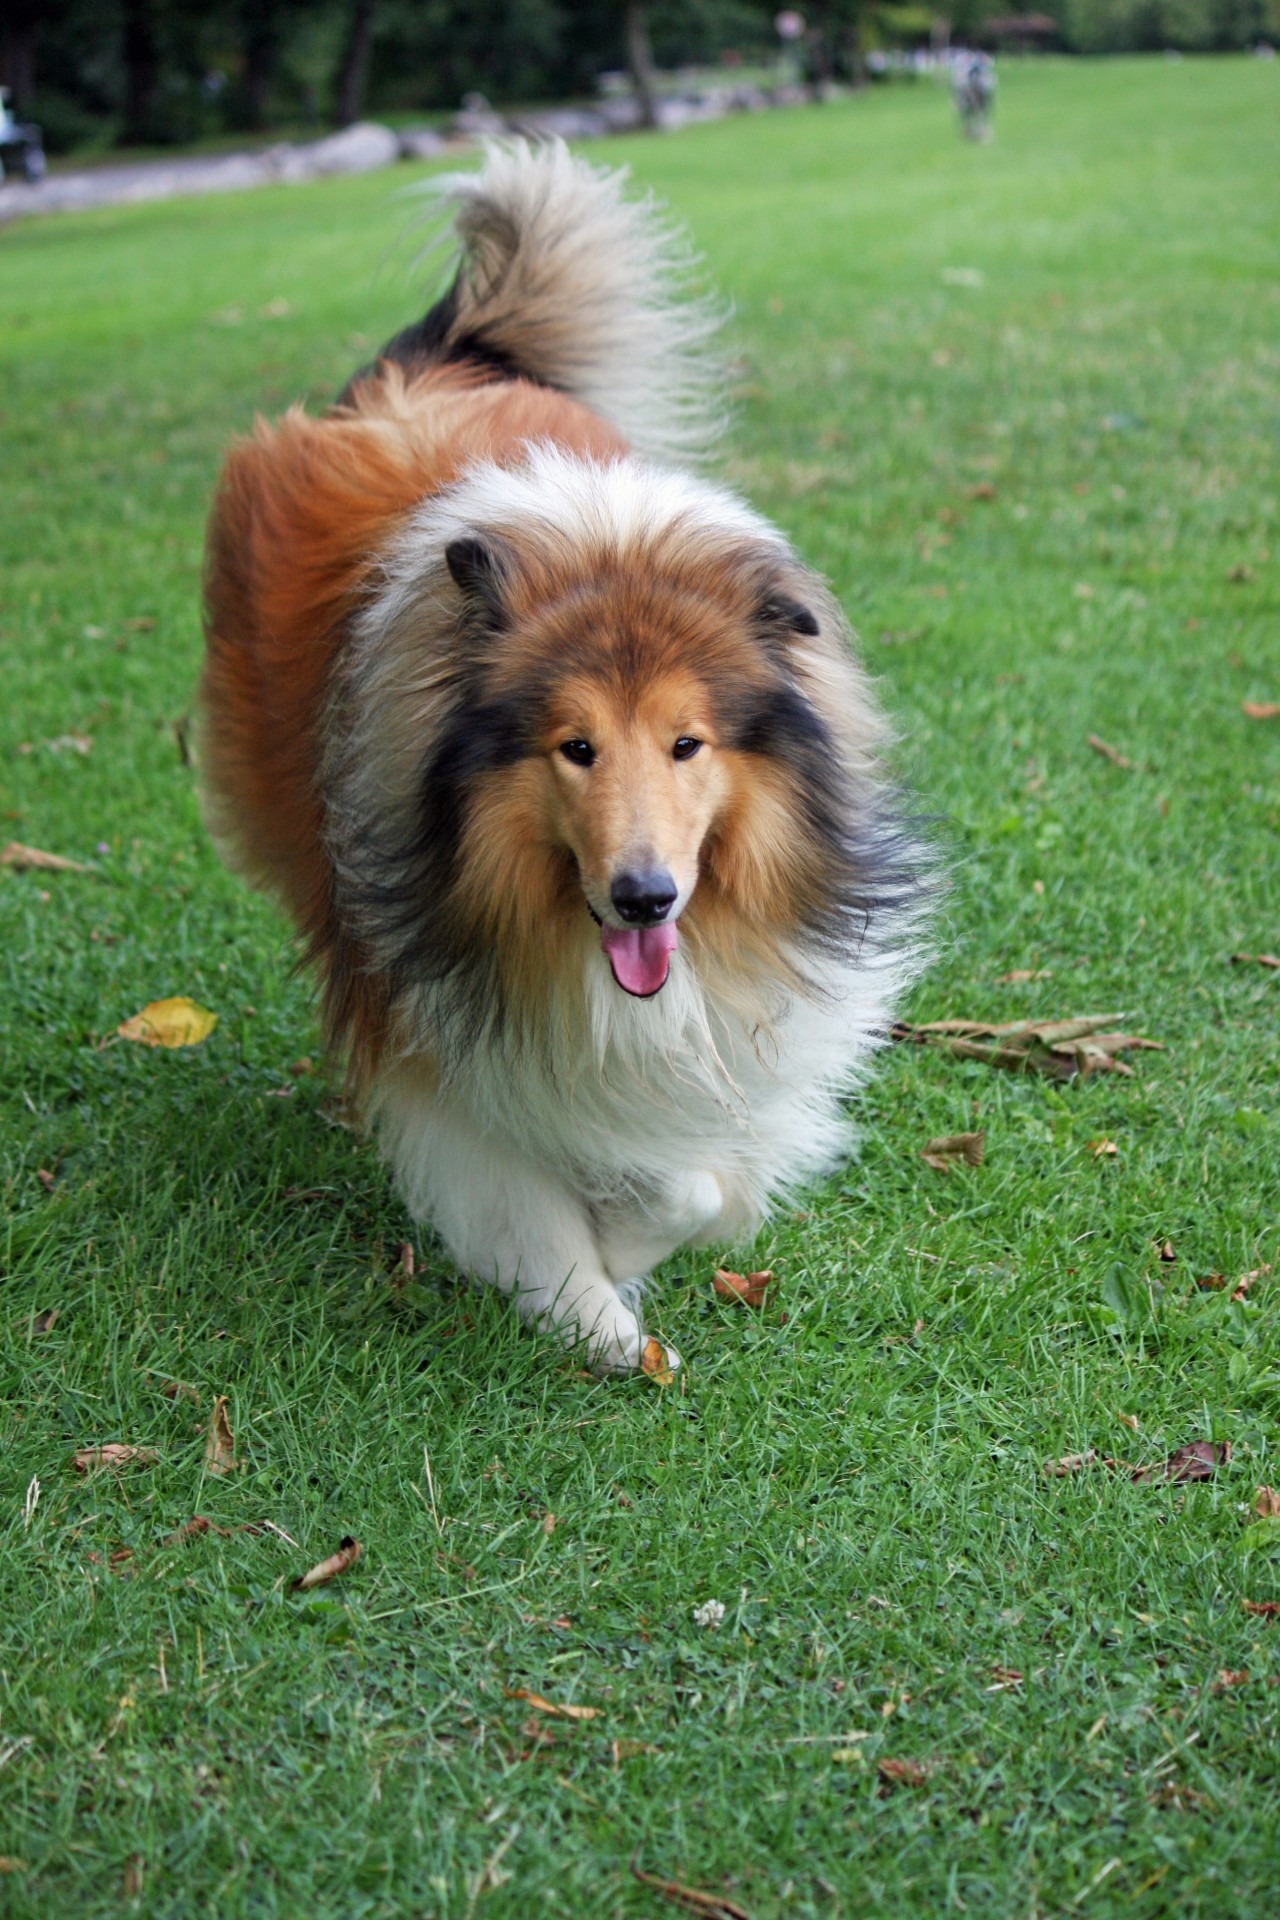
grass, walking, dog, animal, canine, photo, collie, pet, green, mammal, vertebrate, beautiful, image, dog breed, breed, pedigree, shetland sheepdog, dog like mammal, dog breed group, icelandic sheepdog, rough collie, german spitz, scotch collie